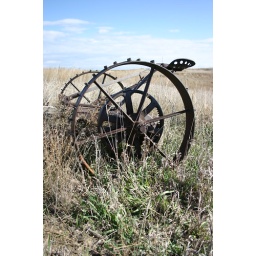
Old Machinery out in the field between the old house and Lance's